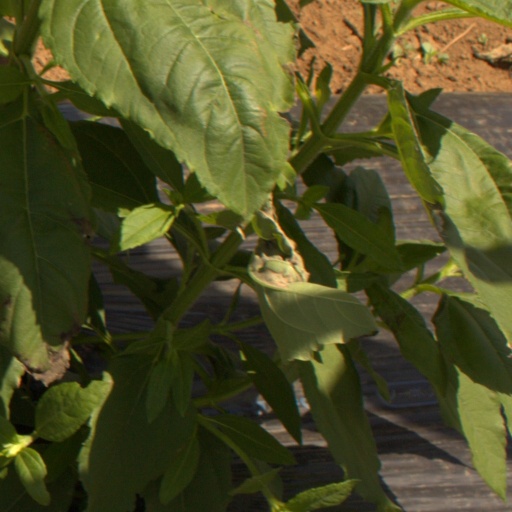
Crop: Jerusalem artichoke